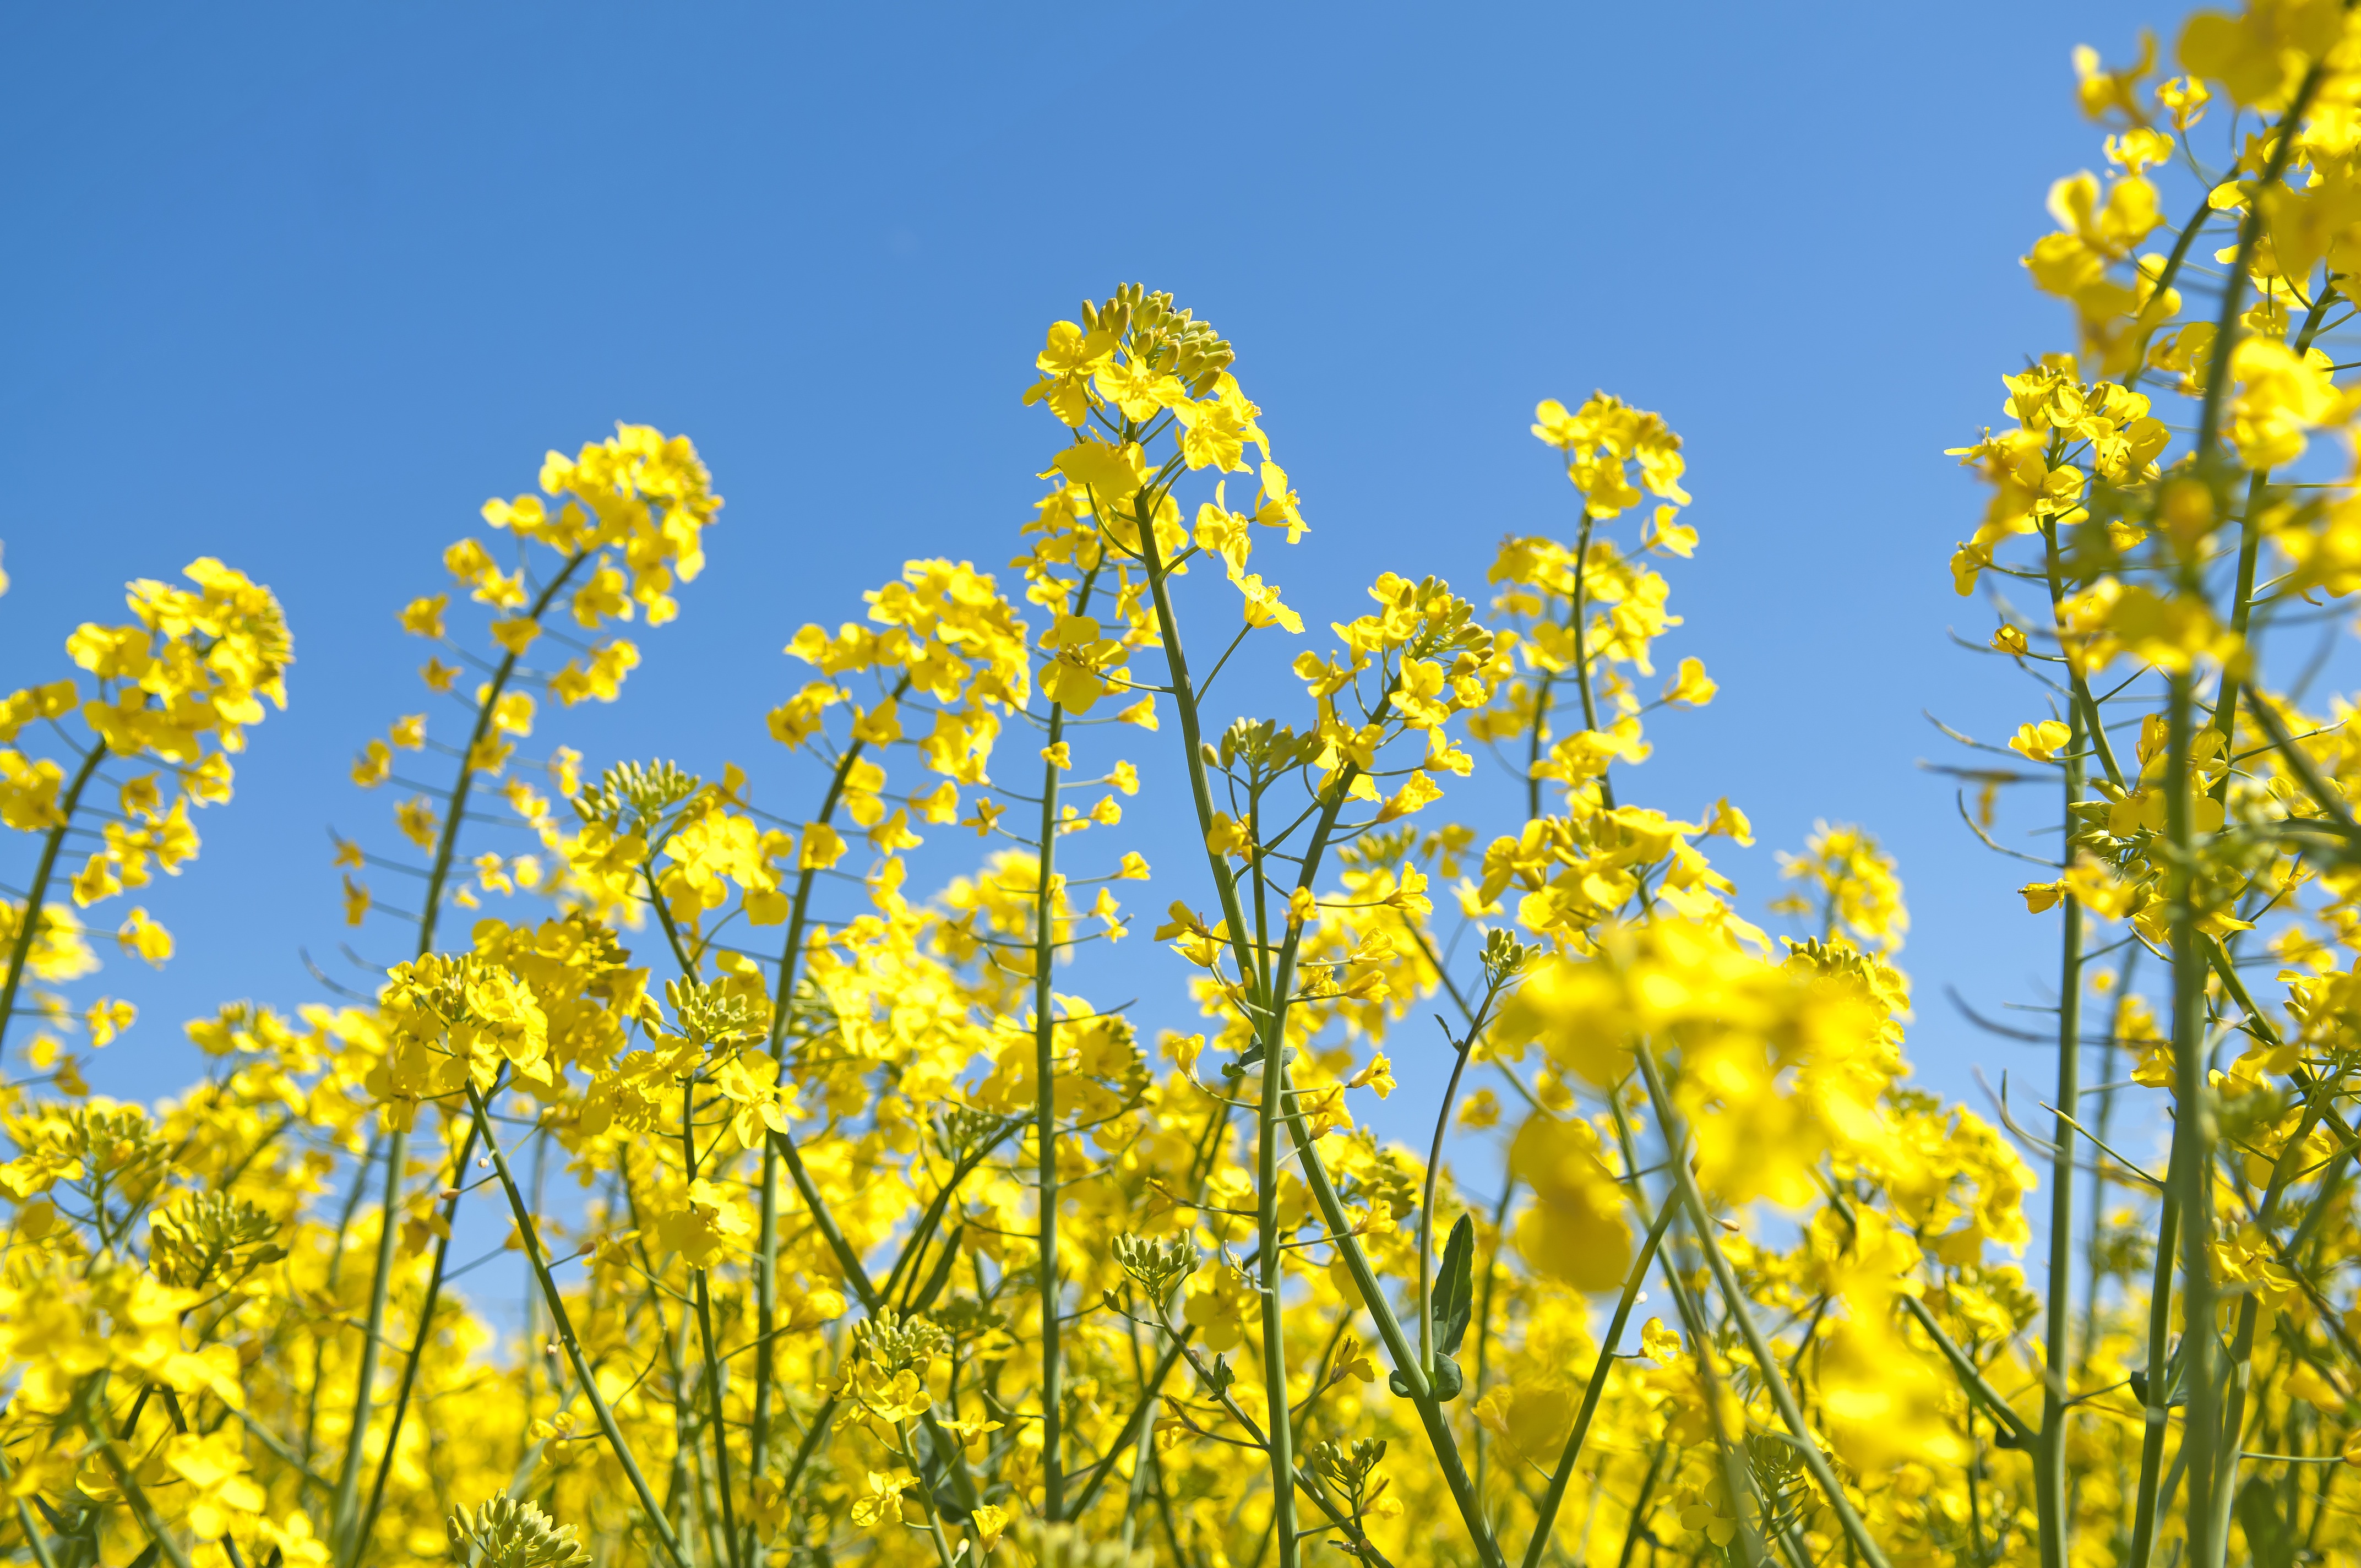
plant, sky, field, meadow, prairie, sunlight, flower, summer, food, produce, vegetable, crop, yellow, agriculture, rapeseed, wildflower, bed, grassland, landscapes, canola, mustard, brassica, flowering plant, oilseeds, yellow fields, grass family, land plant, mustard plant, mustard and cabbage family, brassica rapa